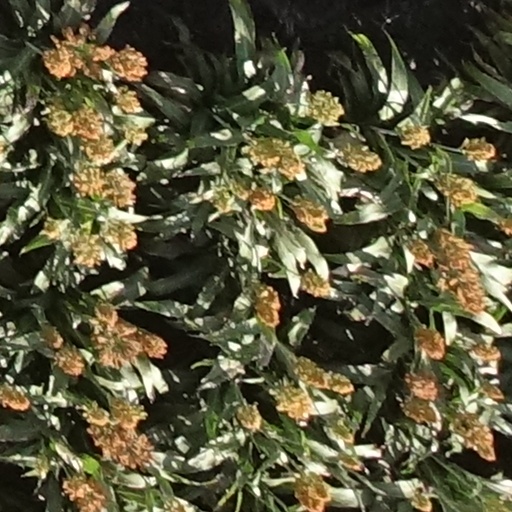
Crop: sorghum